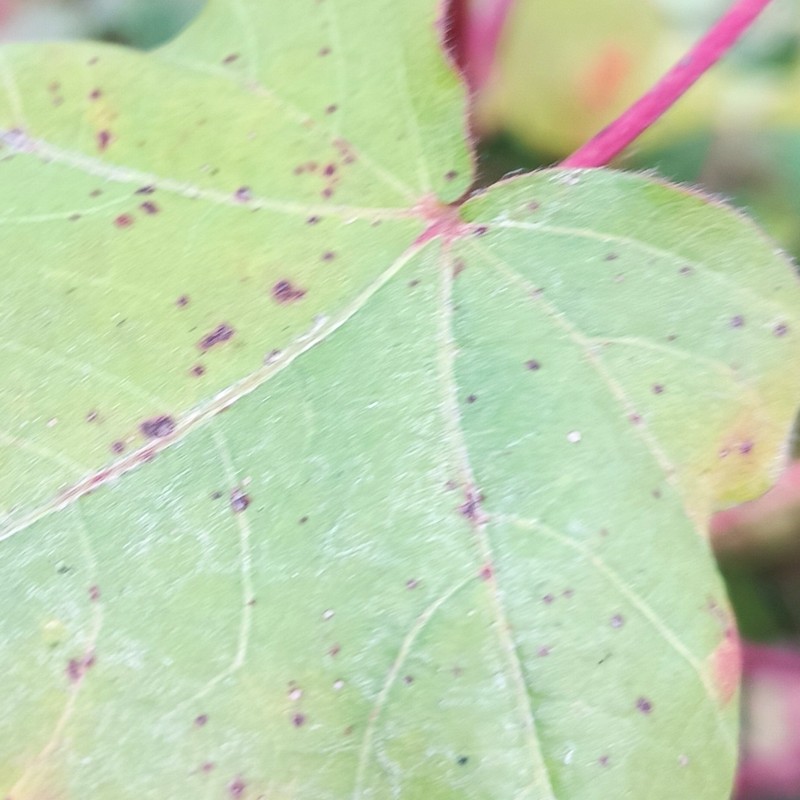
Label: Bacterial Blight